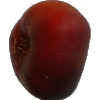
Label: Nectarine Flat 1